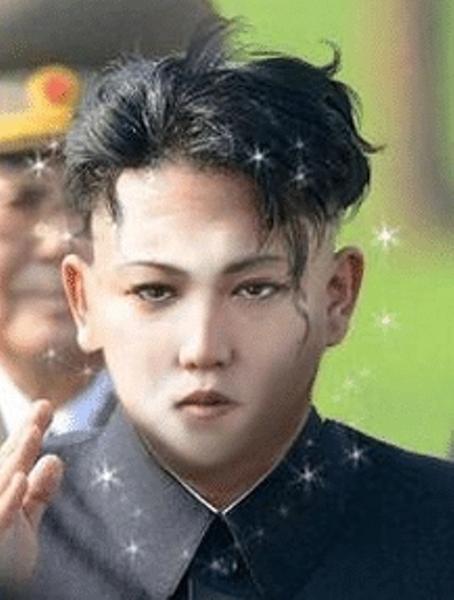
回答: あなたが落としたキムキムは、この綺麗なキムキムですか?それとも、あっちの汚いキムキムですか?